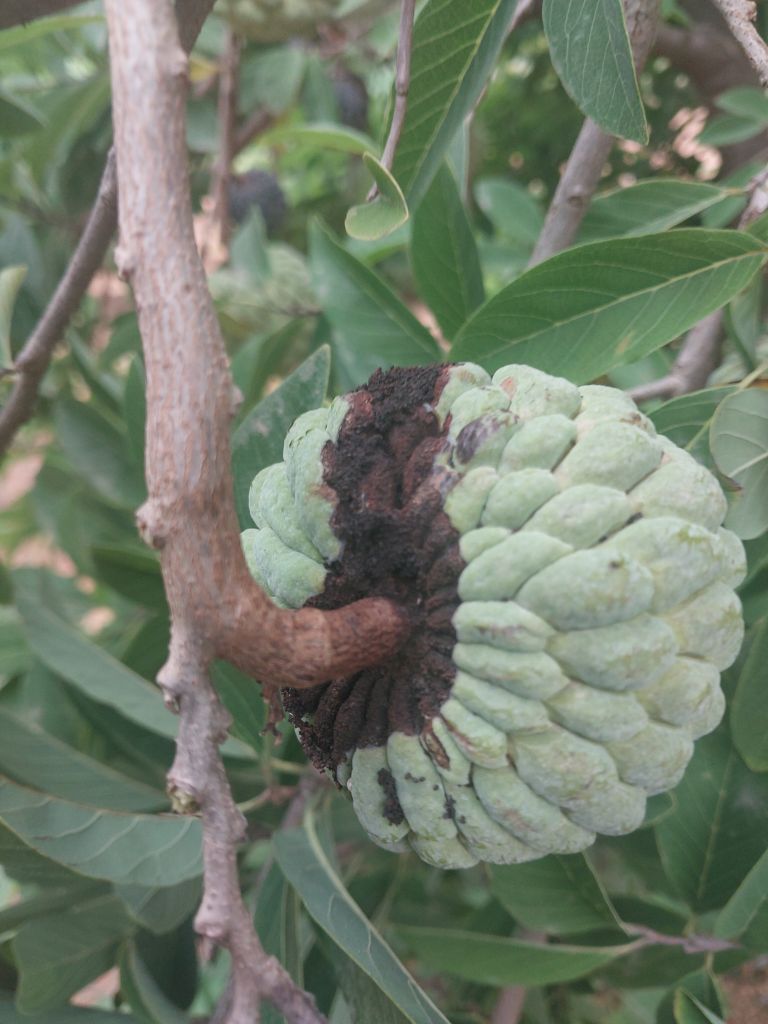
Disease label: Diplodia Rot